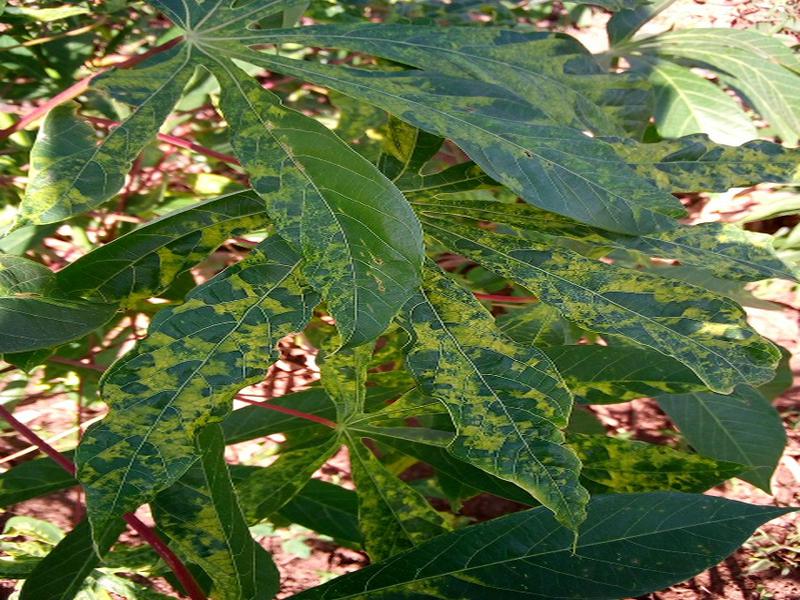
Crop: cassava
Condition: mosaic_disease